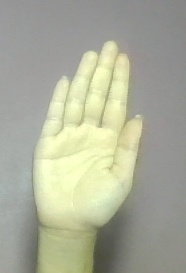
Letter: seen